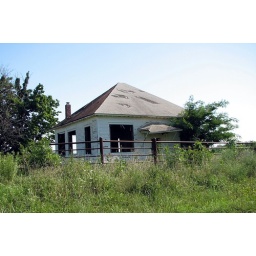
Did not get out of the truck to take a picture as this house was guarded by a pit bull.